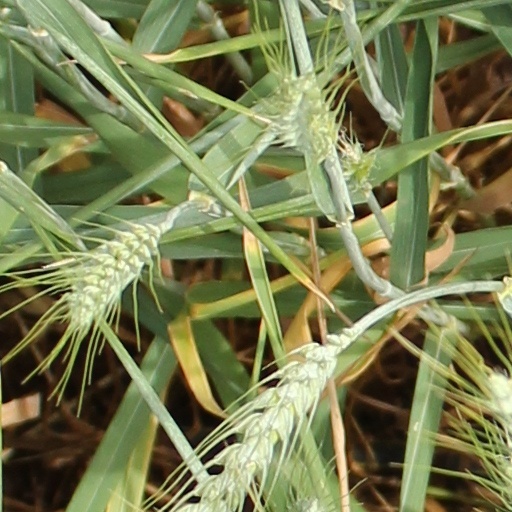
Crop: wheat